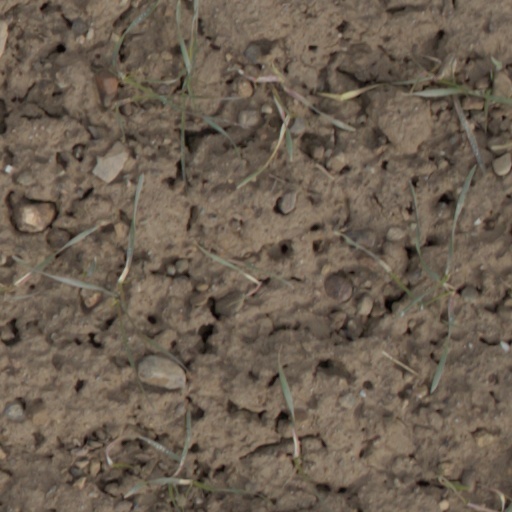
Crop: wheat